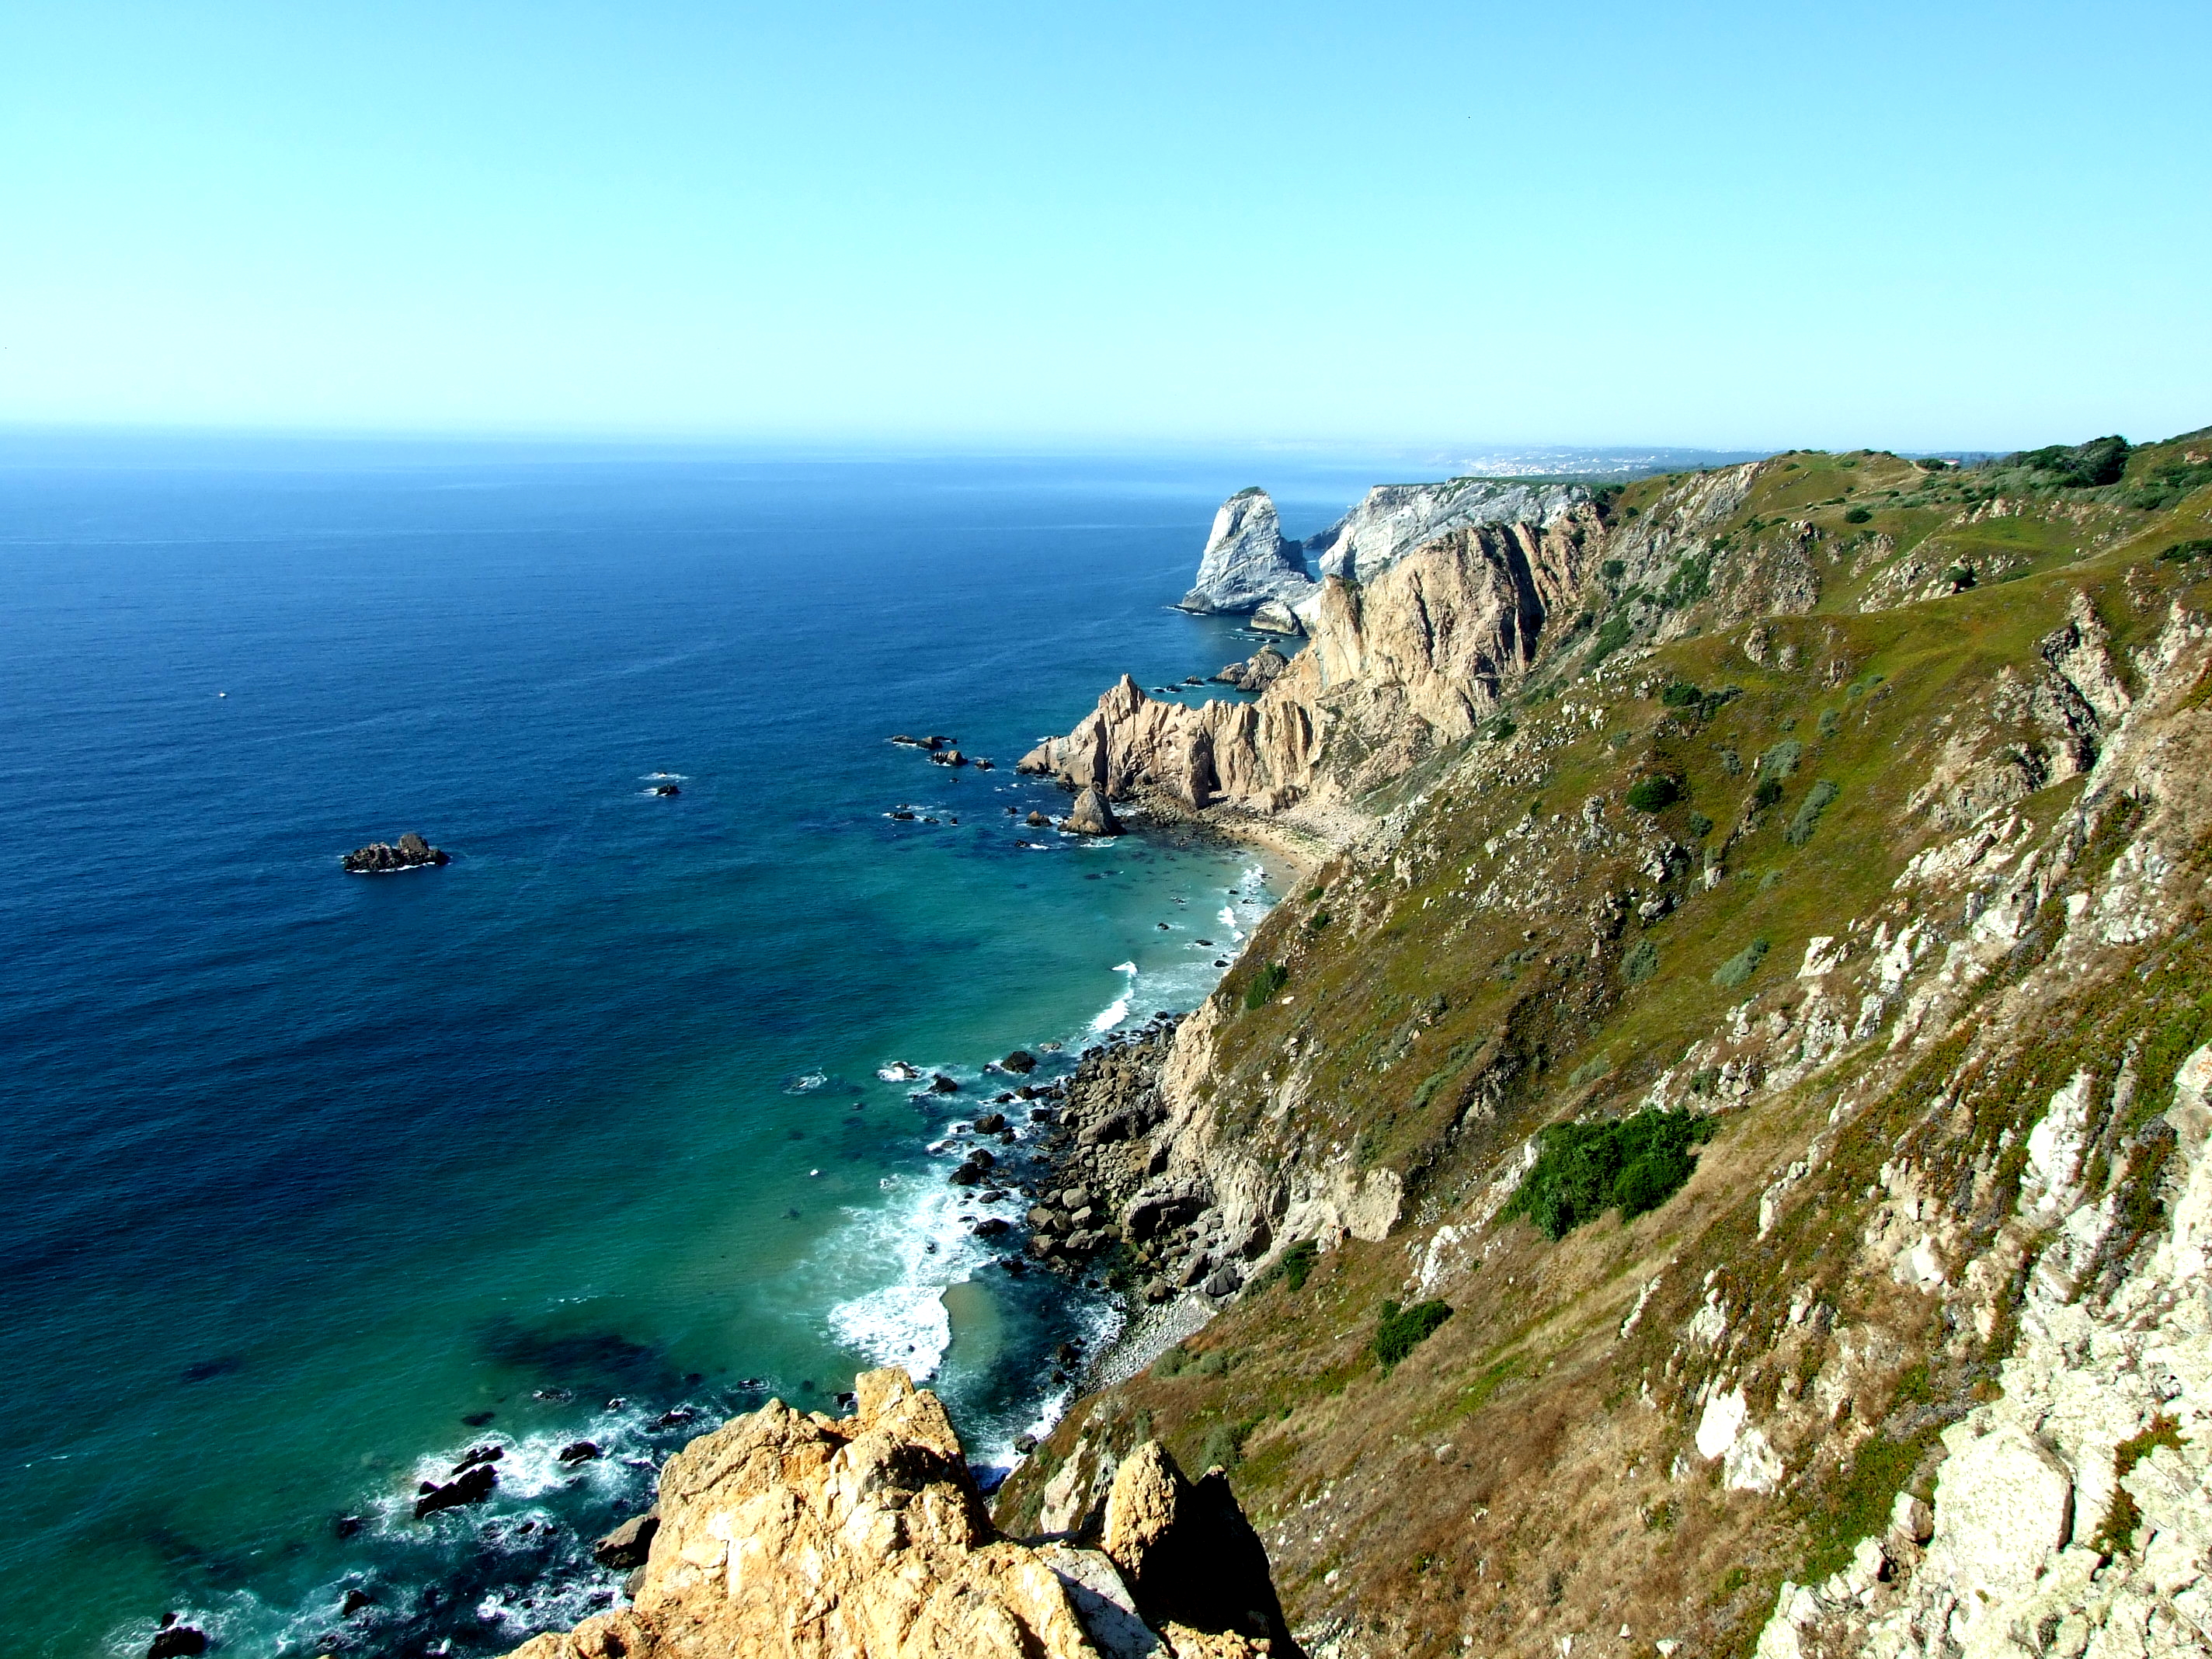
beach, landscape, sea, coast, water, nature, ocean, horizon, mountain, sky, shore, wave, vacation, moss, cliff, daytime, cove, scenic, seascape, bay, island, seashore, terrain, body of water, rocks, headland, cape, islet, landform, geographical feature, promontory, cliff coast, rockyscape